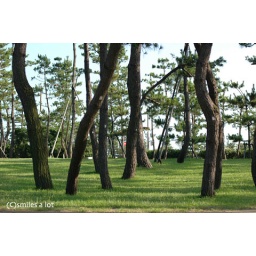
pine trees in front of the ocean